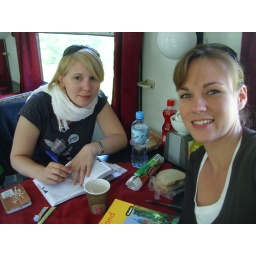
planning our weekend during the train ride in the dining car